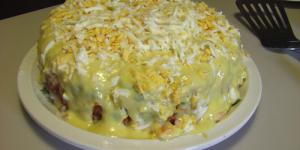
pastel de arroz